Kambiz Hosseini

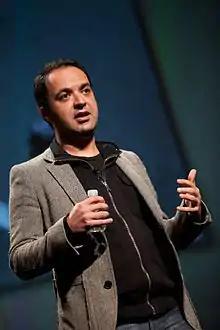
Hosseini speaking at PopTech 2011

Hosseini's weekly podcast "Five in the Afternoon" features news and developments on human rights in Iran in the Persian language. The podcast, which is sponsored and produced by the International Campaign for Human Rights in Iran, was launched in January 2013 and airs every Friday at 5:00 p.m. Iran time. He received "The Reporters Without Borders Award" for "Five in the Afternoon".